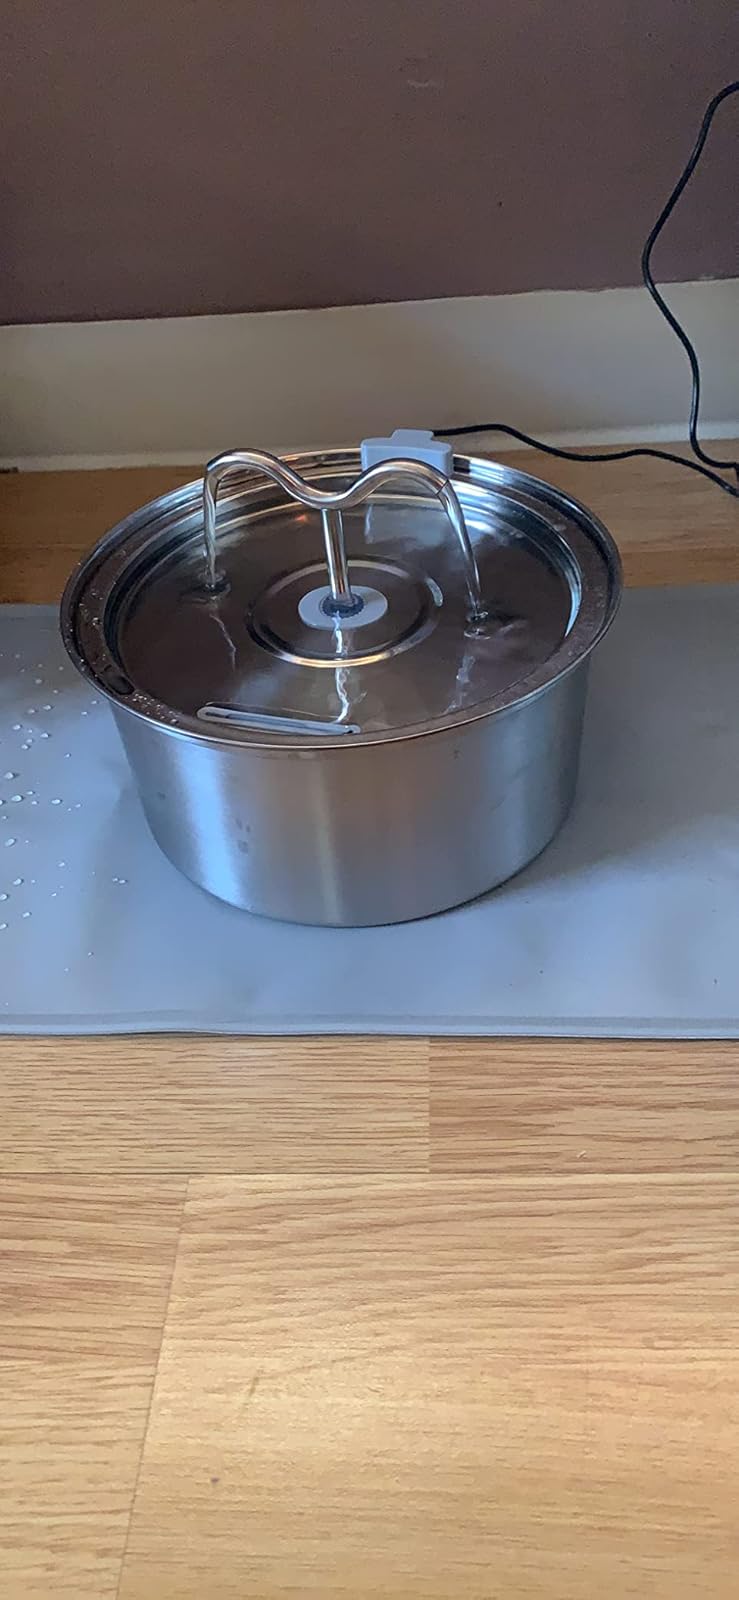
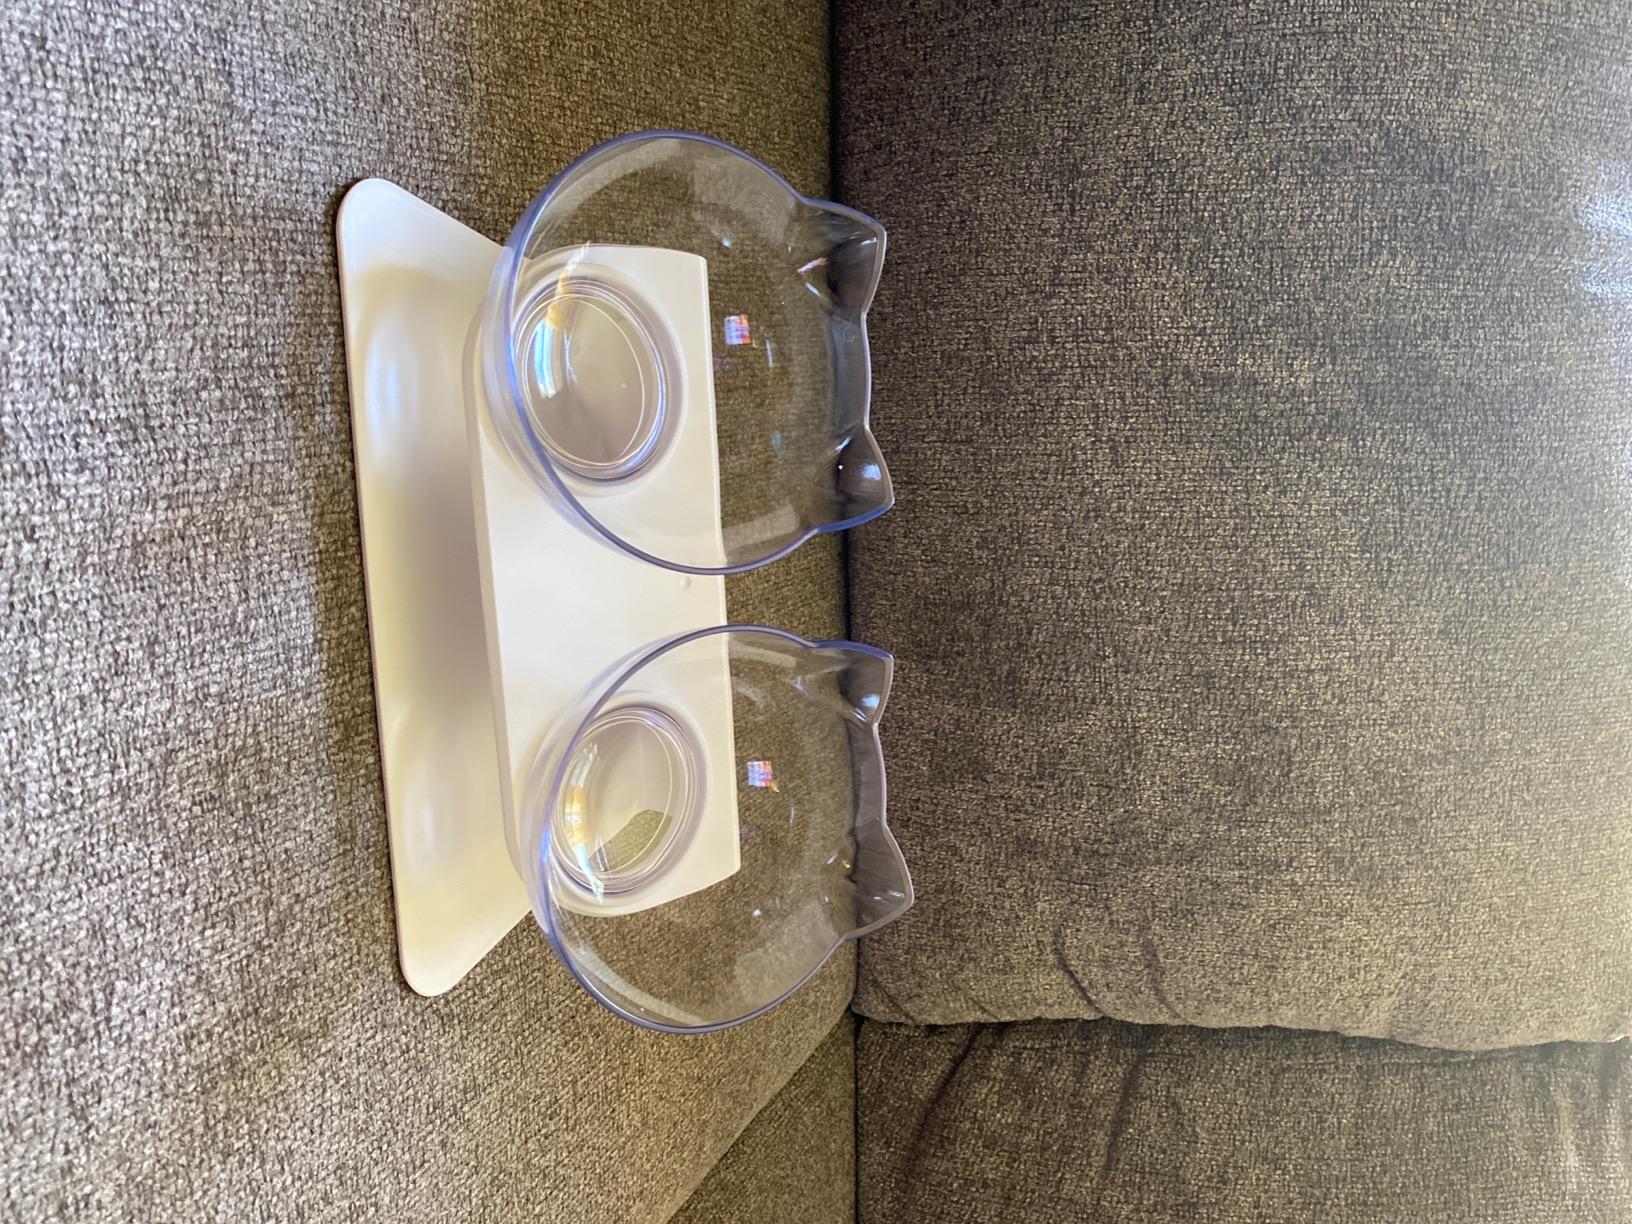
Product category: items_bowl
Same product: no